Fortnite: Save the World

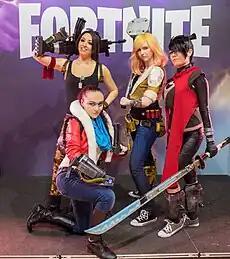
"Fortnite" cosplayers at Gamescom 2017

"Fortnite"s development was spread among several of Epic's satellite studios, and was also co-developed by the Polish studio People Can Fly, which had worked with Epic previously on earlier games, and had been fully acquired by Epic sometime in 2012. People Can Fly were briefly renamed Epic Games Poland in 2013 as to align with Epic's other studios. By March 2014, there were about 90 developers working on the game. People Can Fly later returned to being an independent studio and their own name in 2015, but continued to help Epic with "Fortnite"s development.